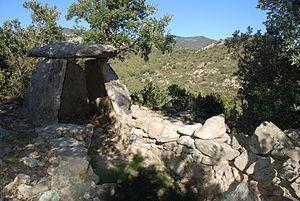
Cette liste non exhaustive recense les principaux sites mégalithiques en Catalogne, en Espagne.
Cet article présente une liste de sites mégalithiques de l'Alt Empordà, dans le nord-est de la Catalogne, en Espagne.